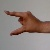
The image shows a hand gesture representing the letter 'Z' in Indian Sign Language.